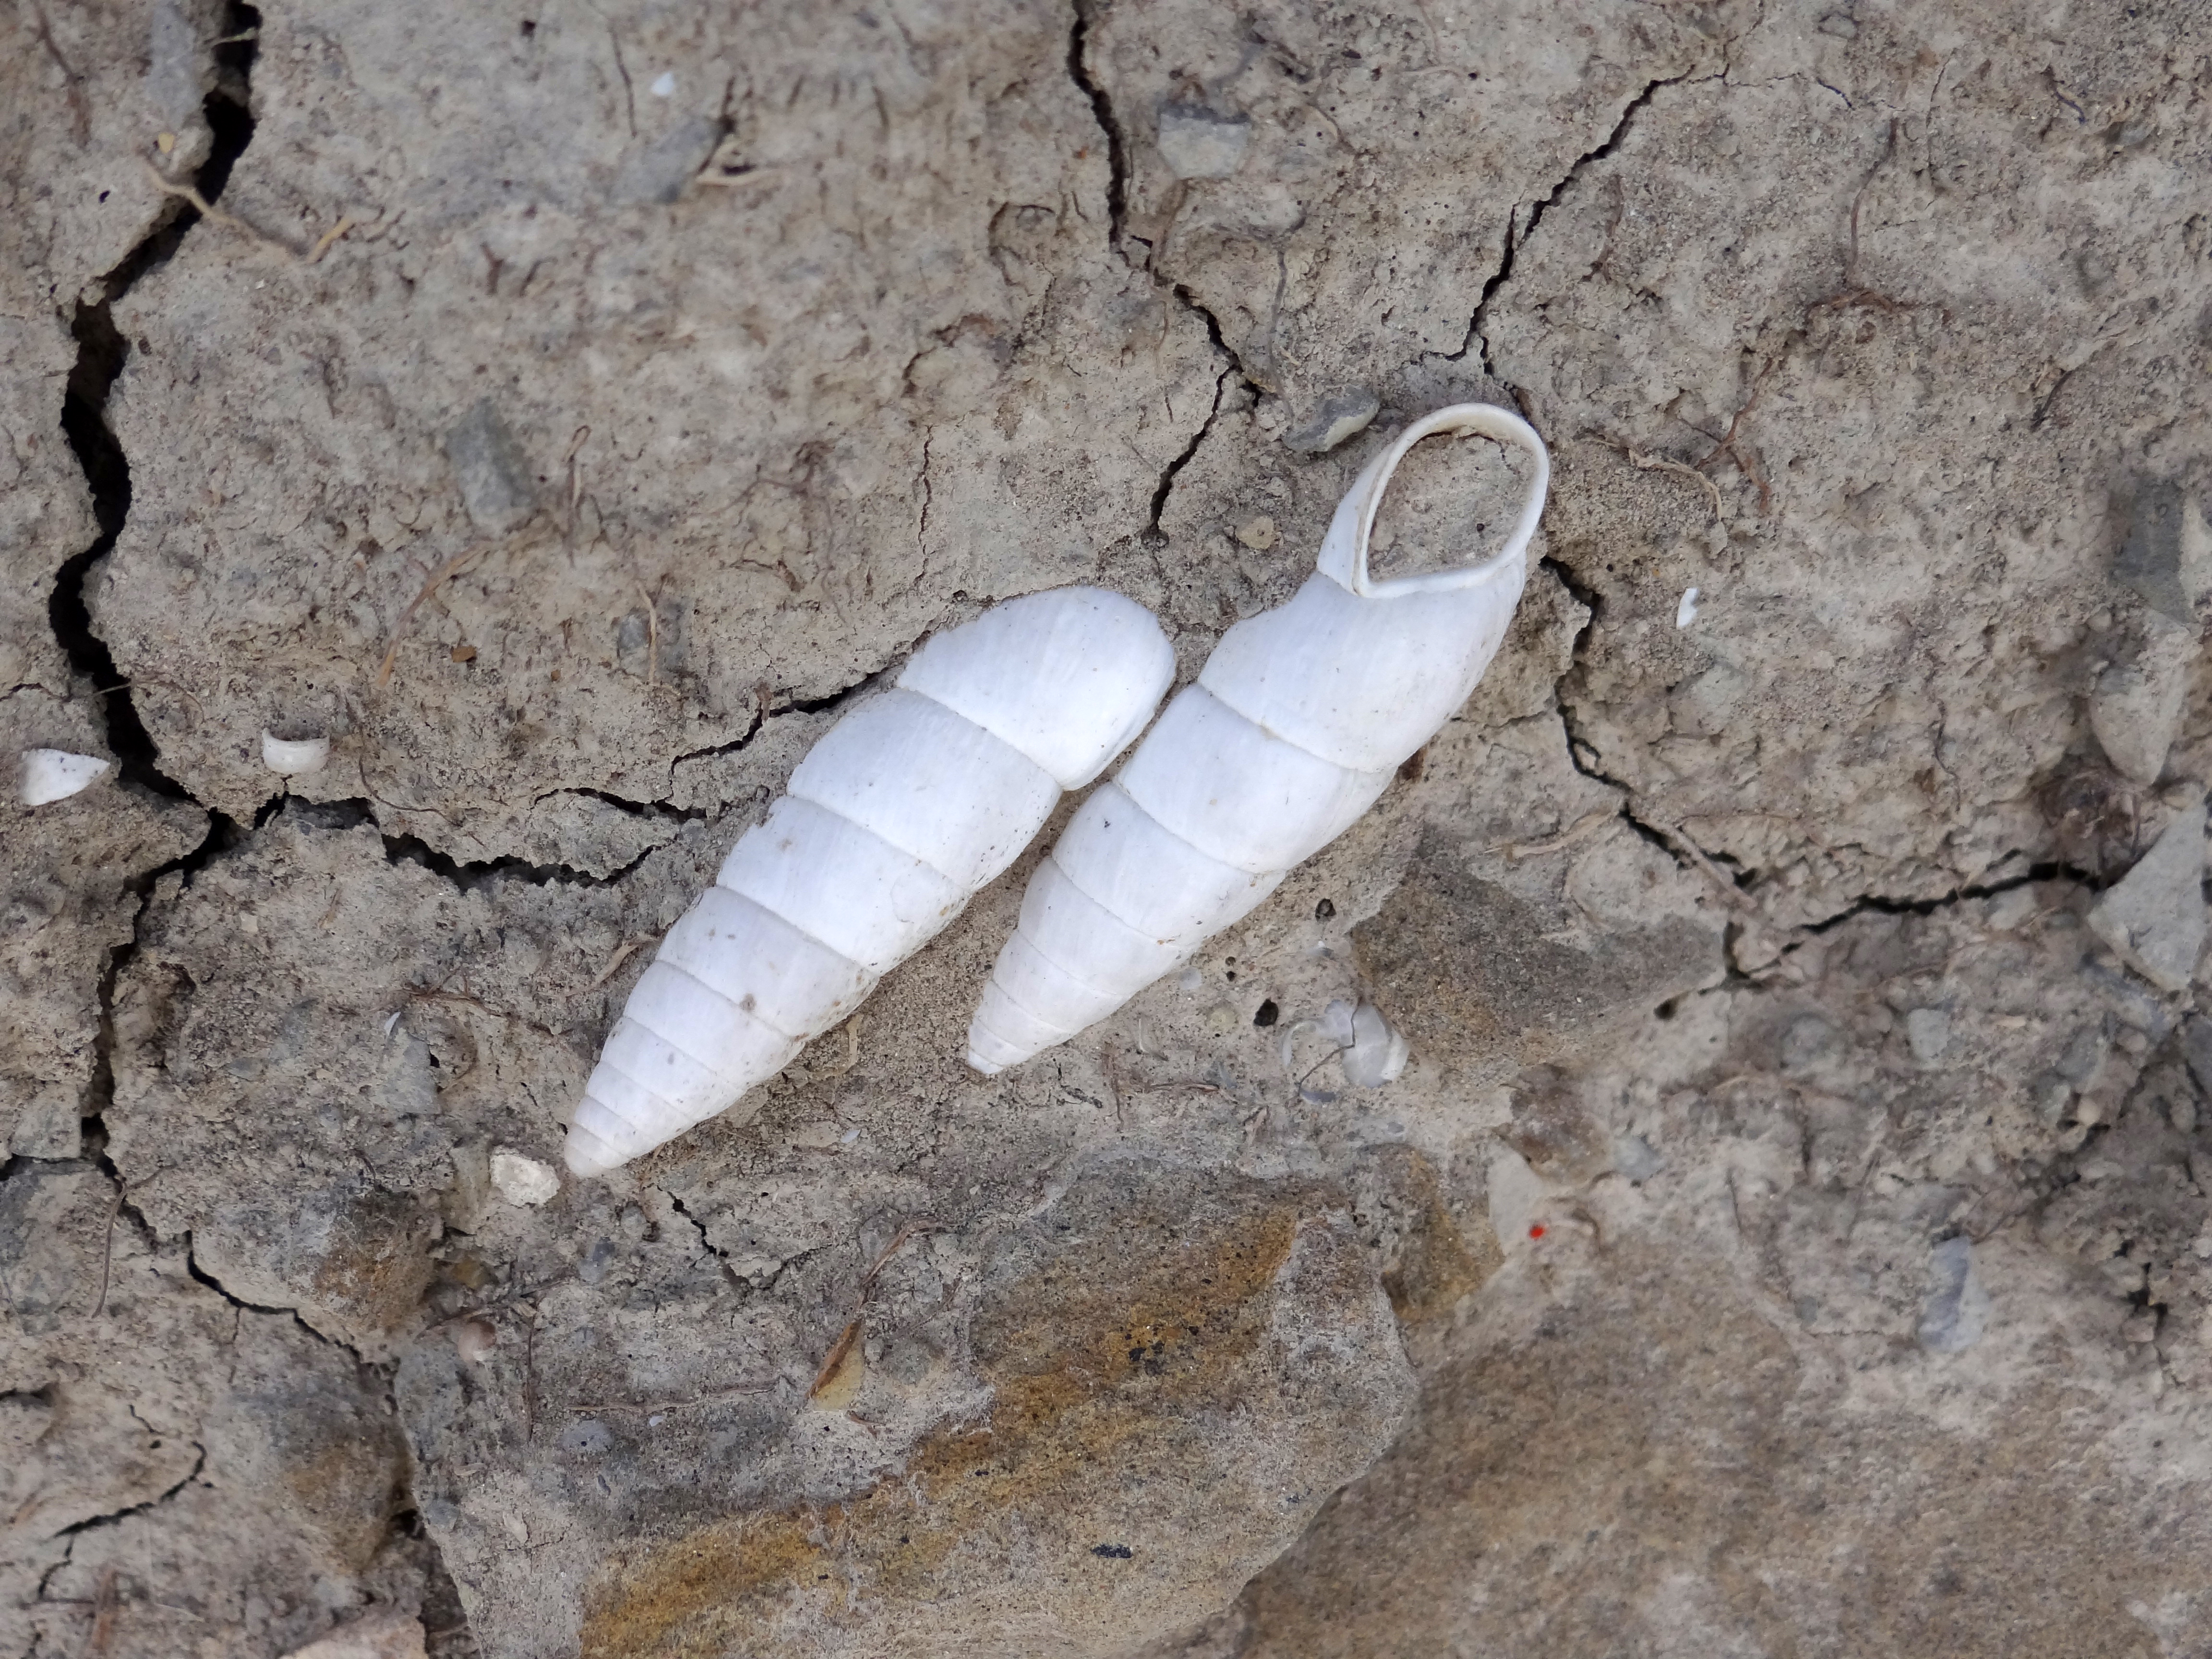
pupae, larvae, white, spring, macro, beautiful, mountains, insect, organism, invertebrate